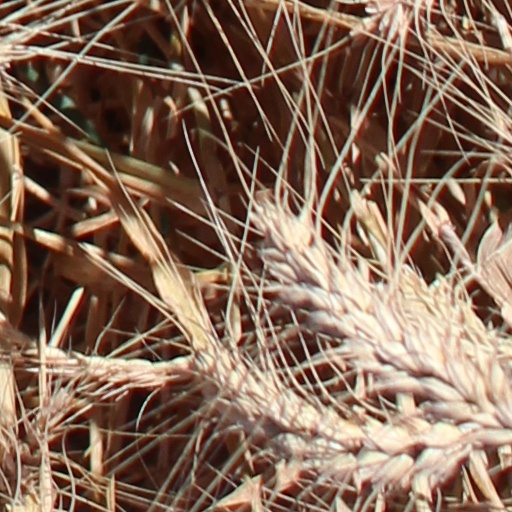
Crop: wheat